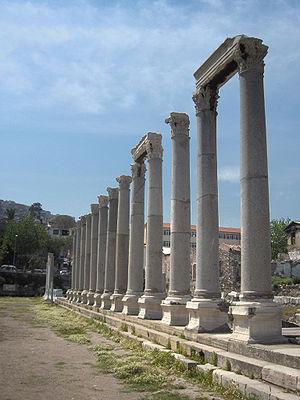
Izmir, traditionnellement Smyrne, est le deuxième port de Turquie, et la troisième agglomération du pays par le nombre d’habitants. Elle est située sur la mer Égée près du golfe d'Izmir. Ses habitants sont les Smyrniotes.